War of Jenkins' Ear

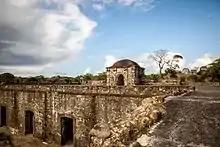
Fortress of San Lorenzo el Real Chagres

The victory was widely celebrated in Britain; the famous song "Rule Britannia" was written in 1740 to mark the occasion and performed for the first time at a dinner in London honouring Vernon. The suburb of Portobello in Edinburgh and Portobello Road in London are among the places in Britain named after this success, while more medals were awarded for its capture than any other event in the eighteenth century.